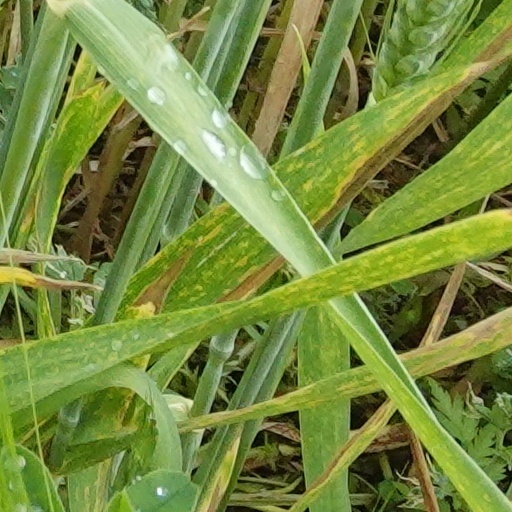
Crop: wheat